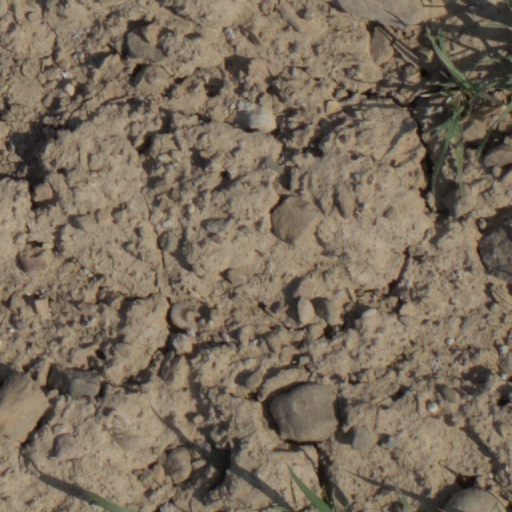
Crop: wheat